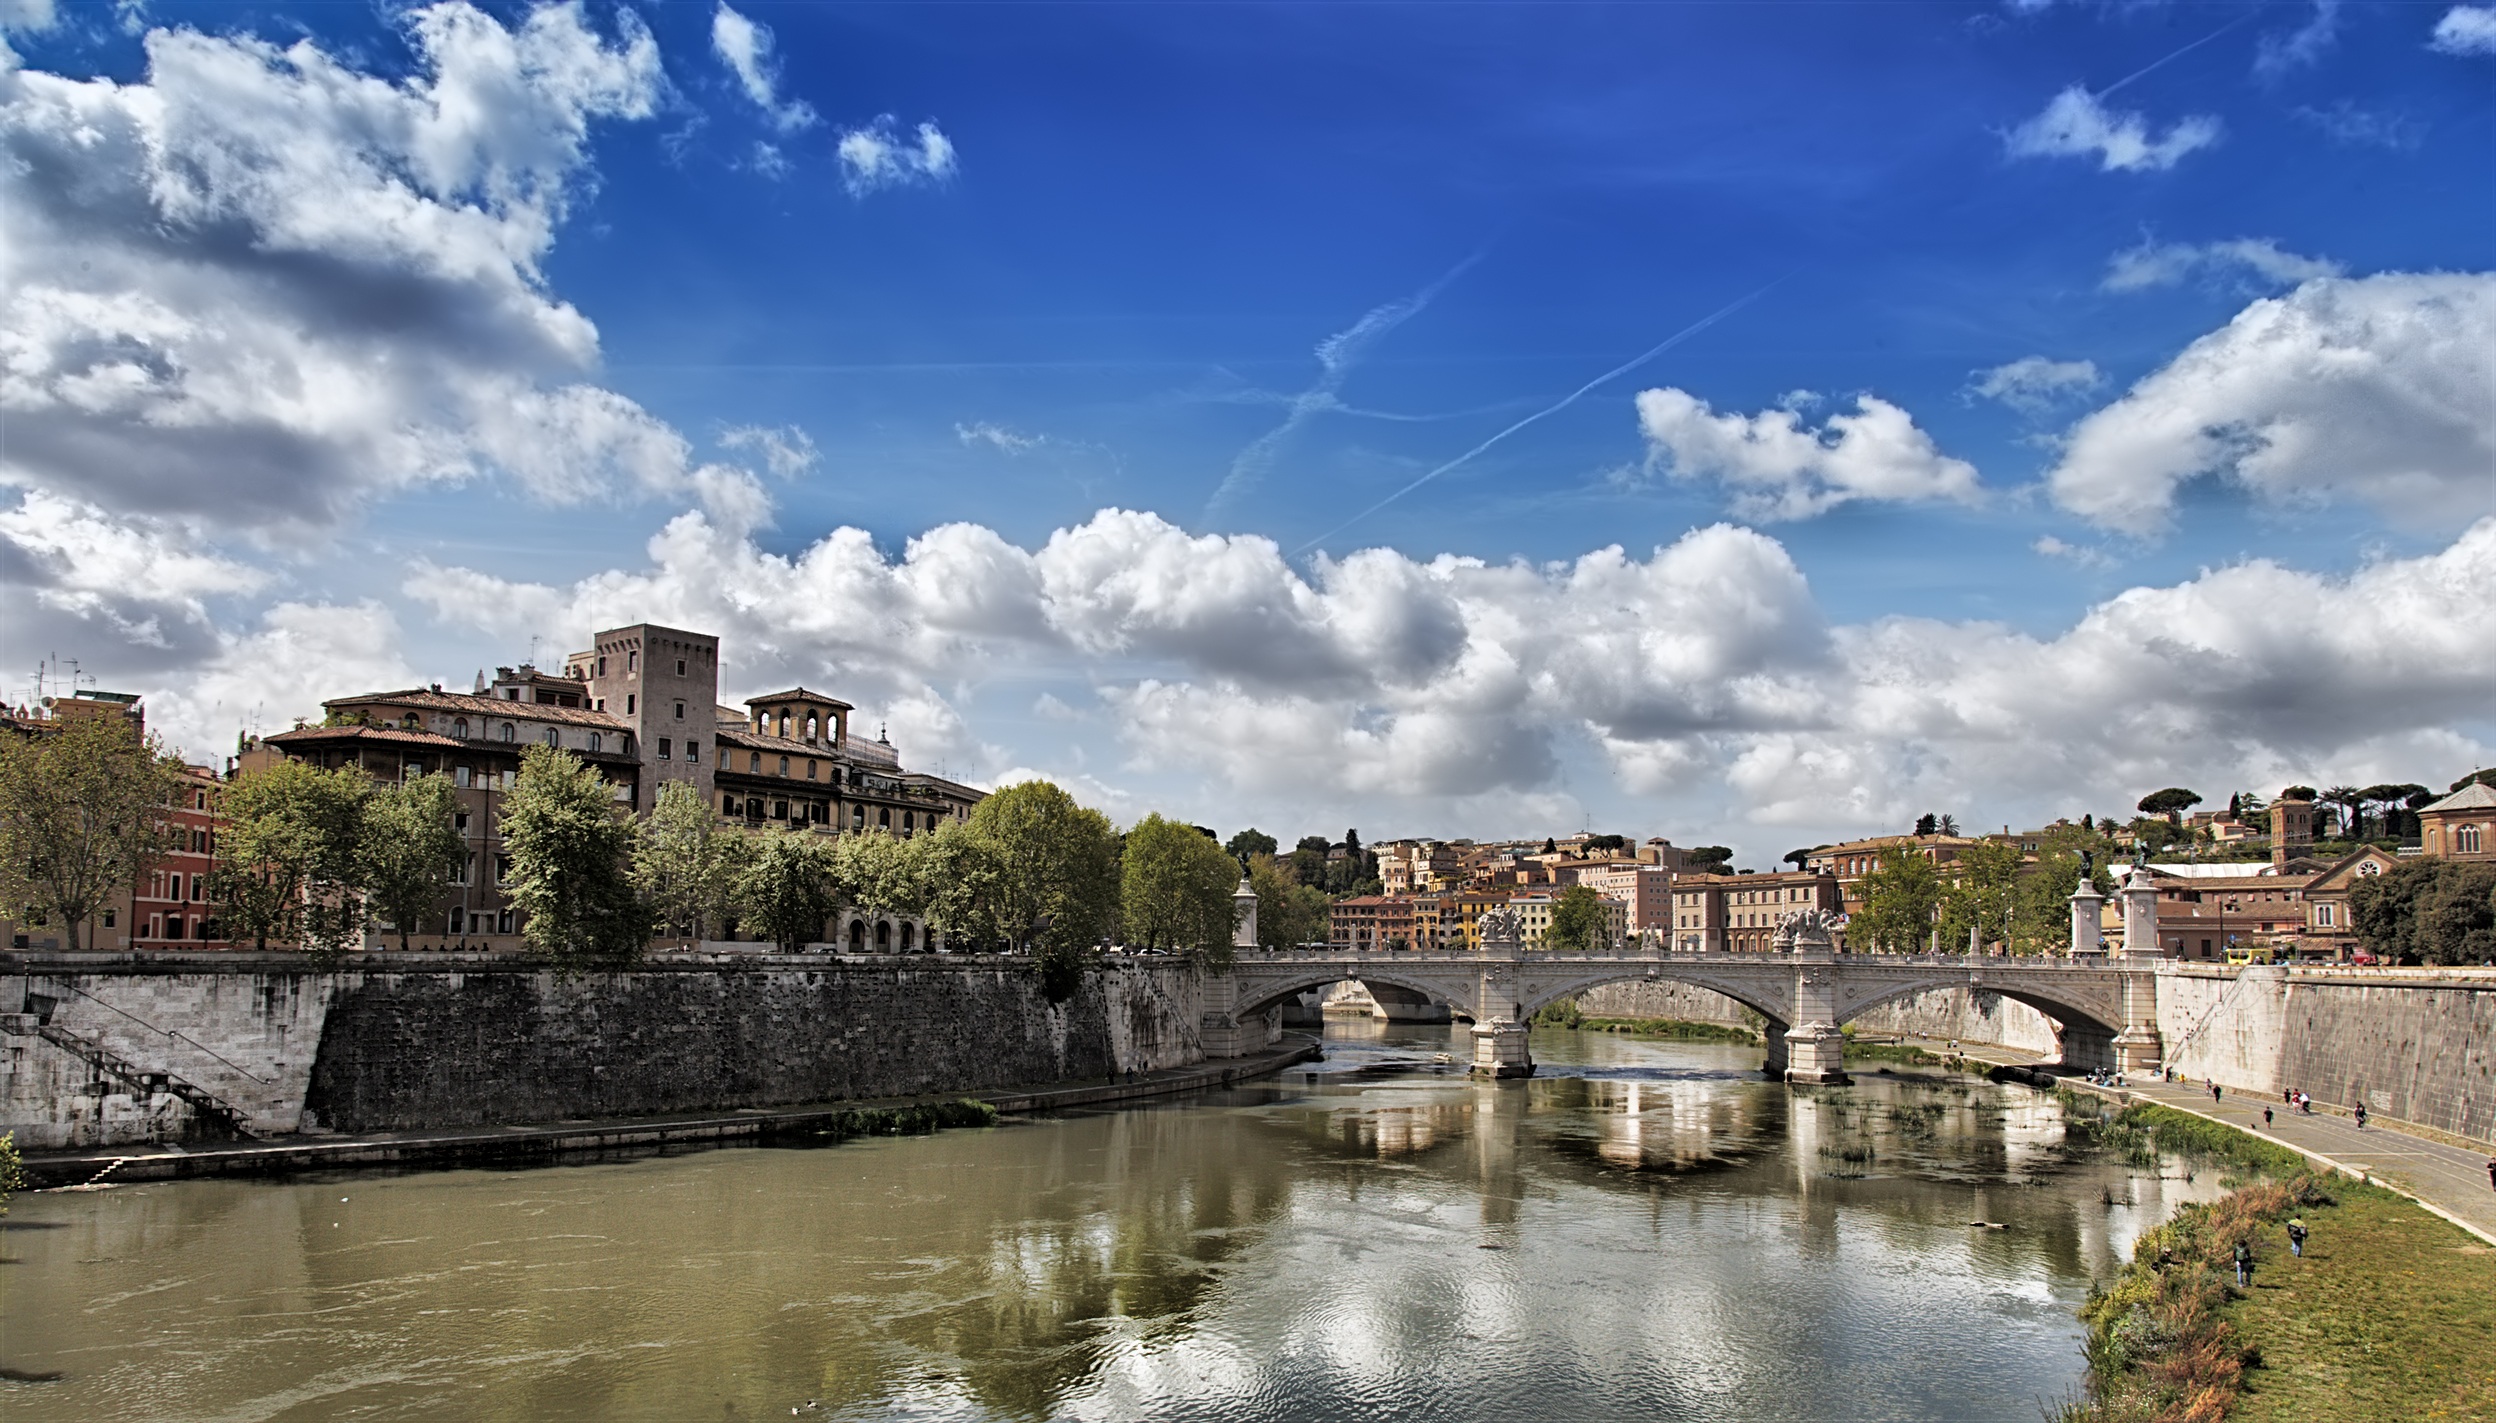
landscape, water, sky, bridge, town, river, canal, monument, cityscape, panorama, travel, reflection, landmark, italy, waterway, body of water, rome, estate, moat, ancient rome, landform, geographical feature, human settlement